Federico Russo (presenter)

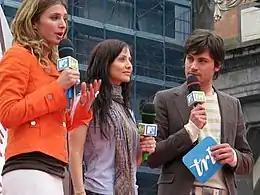
Russo (right) in 2005

Federico Russo (born 22 December 1980) is an Italian radio and television presenter. He is known for presenting "The Voice of Italy" on Rai 2 (seasons 2 to 4), and for being the main Italian commentator of the Eurovision Song Contest between 2015 and 2019 contests as well as show in 2020.